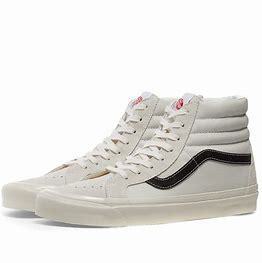
Brand: Vans
Model: UA SK8 Hi